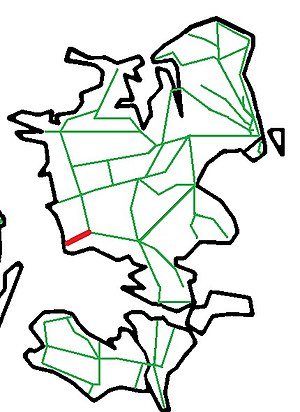
Skælskørbanen
Banens placering
Skælskørbanen mellem Dalmose og Skælskør blev åbnet som statsbane i 1892 sammen med Slagelse-Næstved-banen, som den var sidebane til.